Jay McCarthy

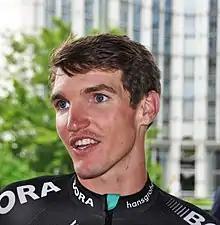
McCarthy in 2017

Jay McCarthy (born 8 September 1992) is an Australian racing cyclist, who most recently rode for UCI WorldTeam .